Province of Cremona

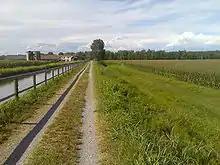
Typical lombard countryside with corn fields in Soresina

The principal economic resources of the province of Cremona are agricultural. Rice is grown with the help of water drawn from canals. Other crops include maize (corn), locally called "Melegot" and barley and to a lesser extent, soya and sugar beet. Grapes are cultivated and wine produced, and there is also a silk industry. The farms in the province are some of the most productive in the country. Other industries are quite developed, mostly in the northern zone, near Crema, where there are textiles, chemical, and mechanical factories.